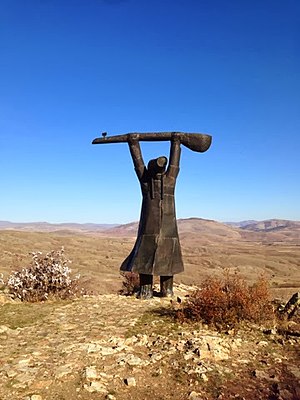
Pir Sultan Abdal
Pir Sultan Abdal var en alevitisk dede og poet, som levede omkring det 16. århundrede. Der findes ikke særlig mange oplysninger om hans liv, men det menes, at han må have gjort oprør mod den osmanniske stat, hvorfor han blev henrettet.